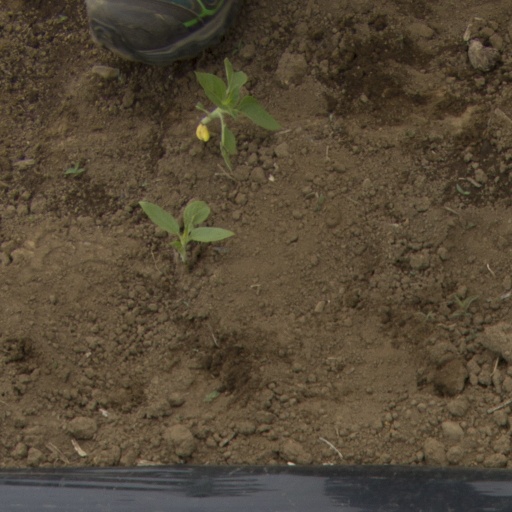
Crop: Jerusalem artichoke